Tim Allen

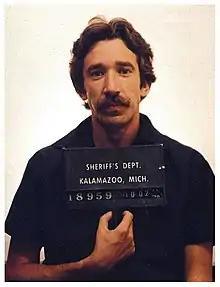
Tim Allen's mug shot after his arrest on October 2, 1978.

On October 2, 1978, Allen was arrested at the Kalamazoo/Battle Creek International Airport for possession of over of cocaine. He subsequently pleaded guilty to felony drug trafficking charges and provided the names of other dealers in exchange for a sentence of three to seven years rather than possible life imprisonment. He was paroled on June 12, 1981, after serving two years and four months in Federal Correctional Institution, Sandstone, in Sandstone, Minnesota.